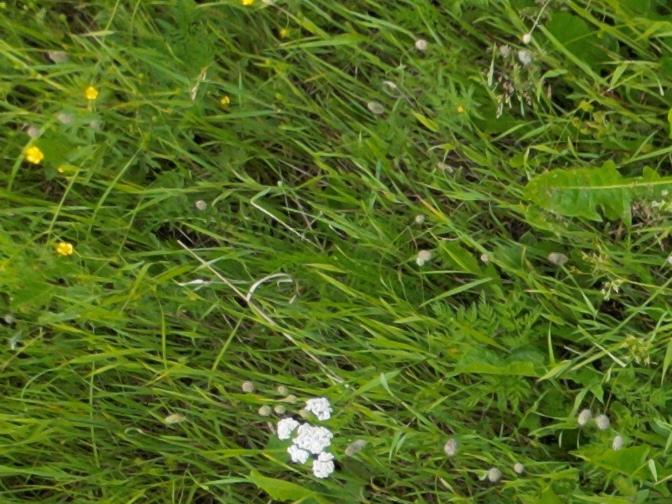
Flowers visible: yarrow flowers